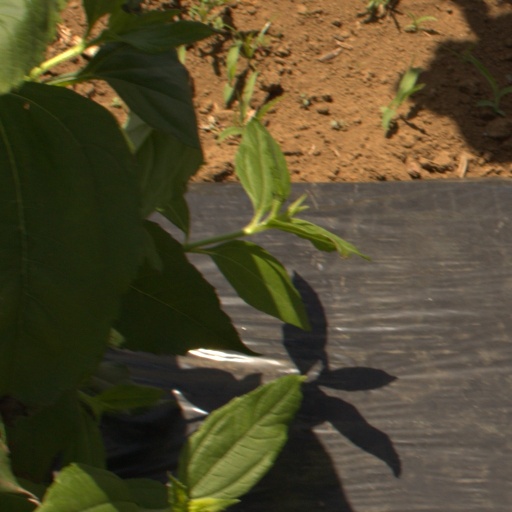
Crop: Jerusalem artichoke